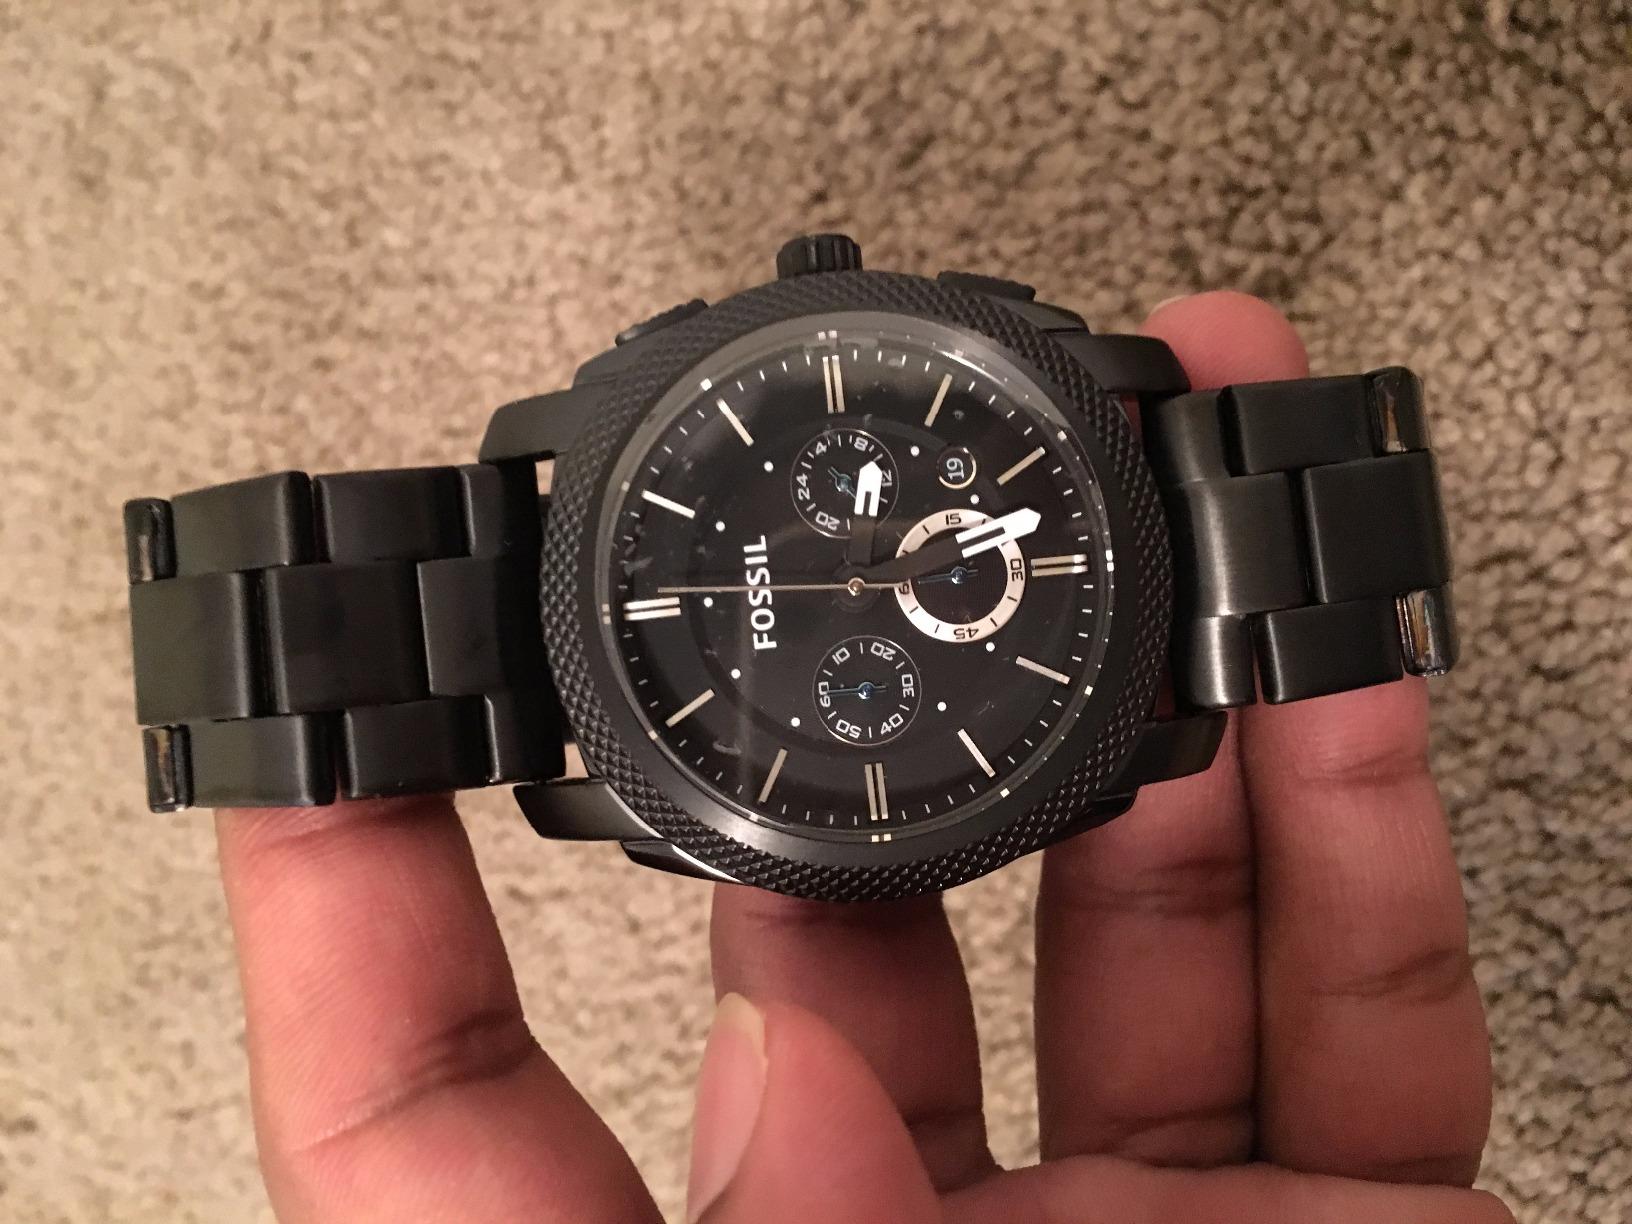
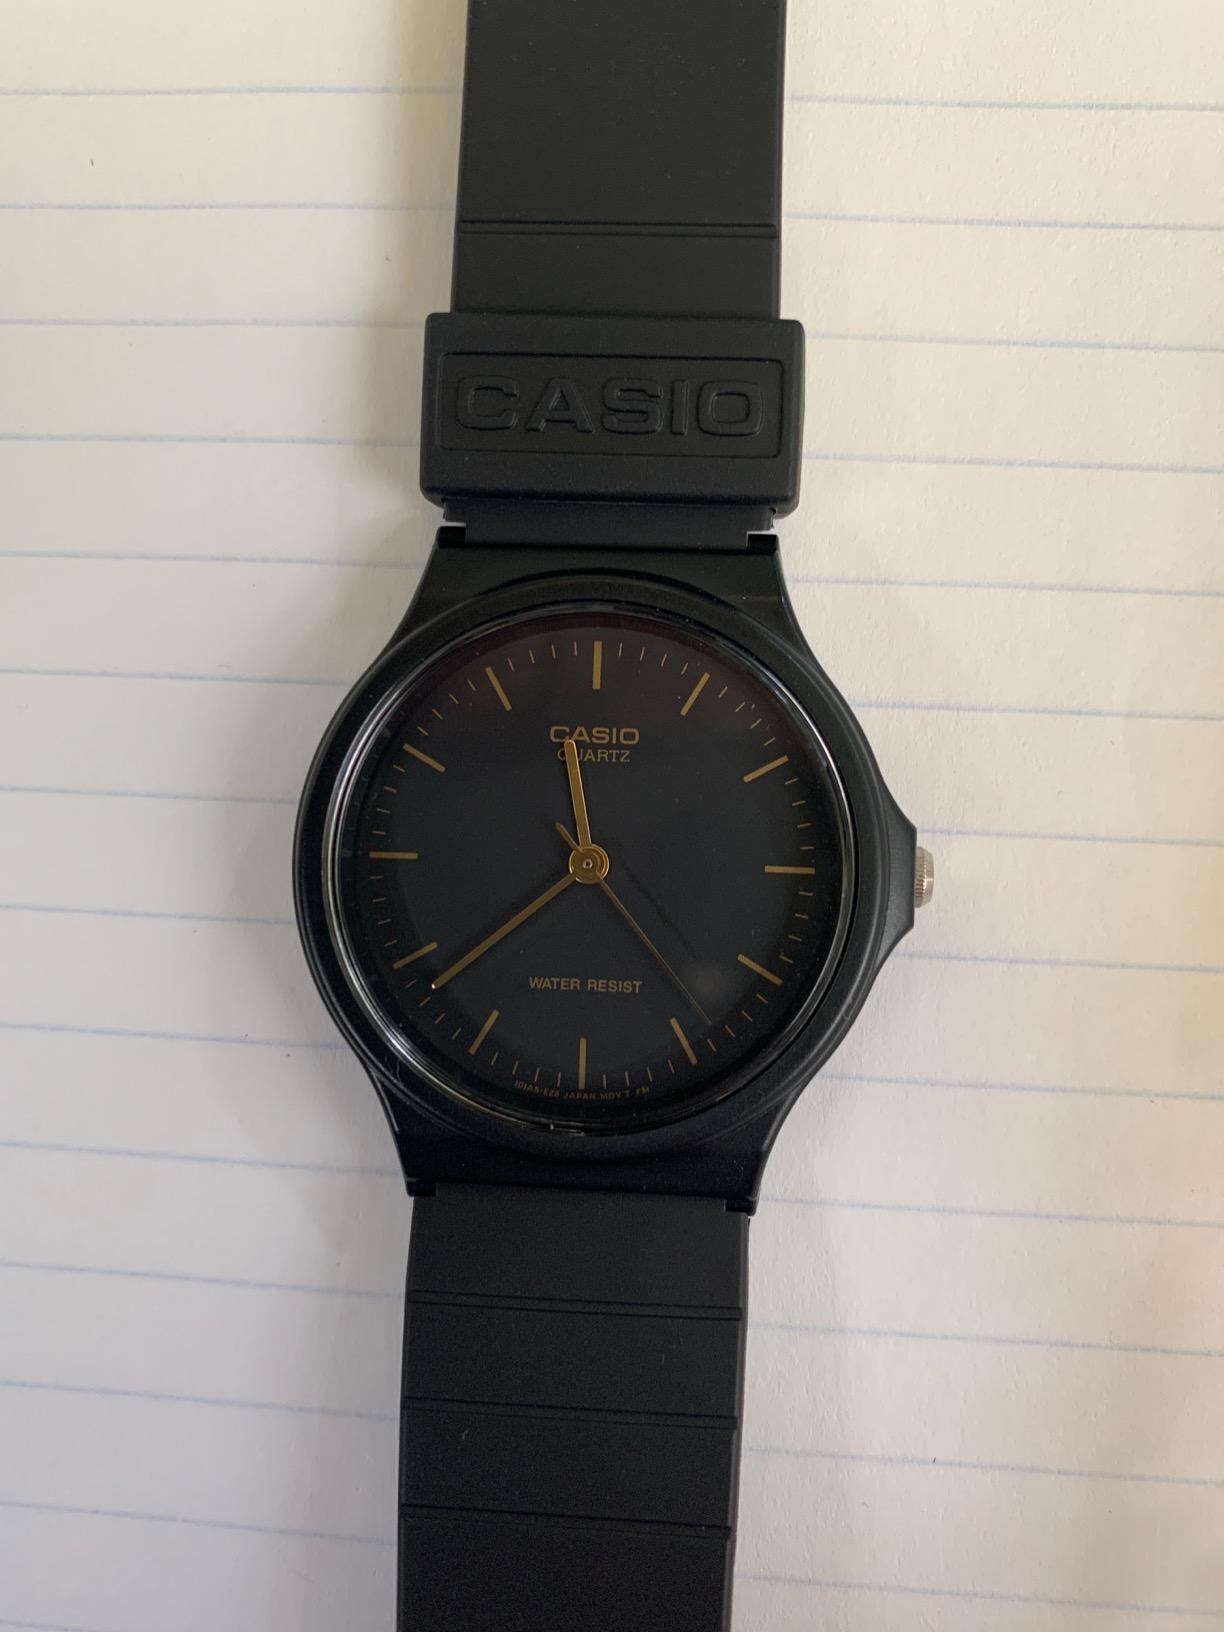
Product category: accessories_watch
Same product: no